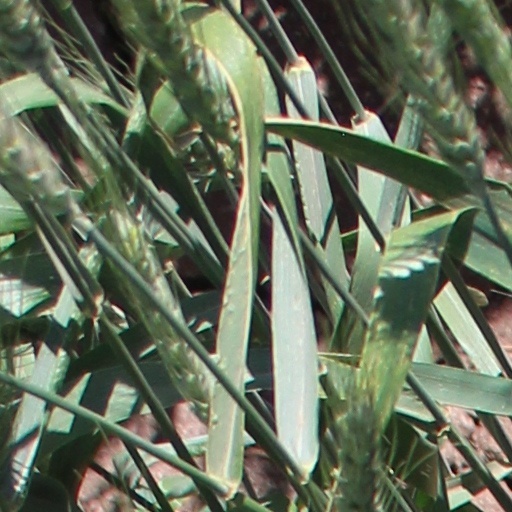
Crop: wheat